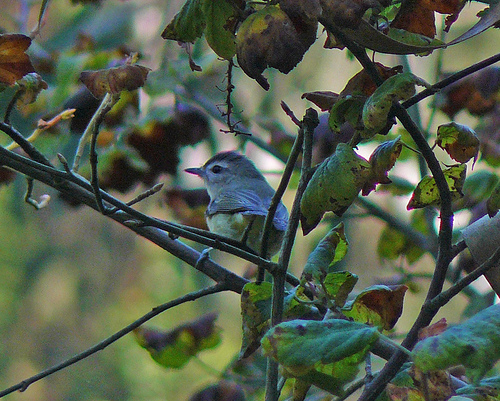
bird with grayish feathers on the head with pointy beak and white feathers on the under carriage of the birdthe bird has a black patch on his crown and a white eyebrow as well as dark green and blue covert.
this little bird has a yellow belly and breast, with a gray crown and little sharp bill.
the bird has a small black eyering and a grey crown.
this is a small grey bird with a white belly and a white eyebrow.
a small bird that has a slick blue feather coloration.
the bill is short and narrow, the crown is gray and the abdomen is yellow.
this grey bird has a rounded head and pointed beak.
this bird has a blue body with a white chest it's eyes and beak seem to be a normal size
this small little bird has a short pointed will with dark crown and dark green belly.
Species: Tennessee Warbler